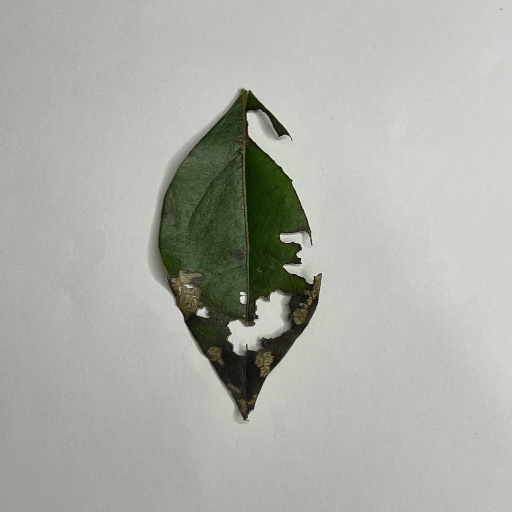
Species: Camphor
Leaf condition: Shot Hole